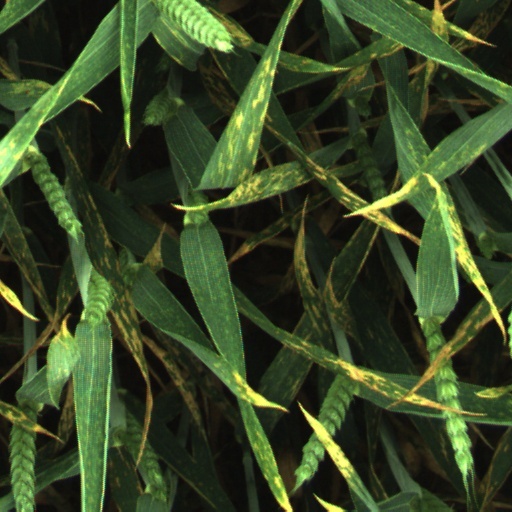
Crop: wheat